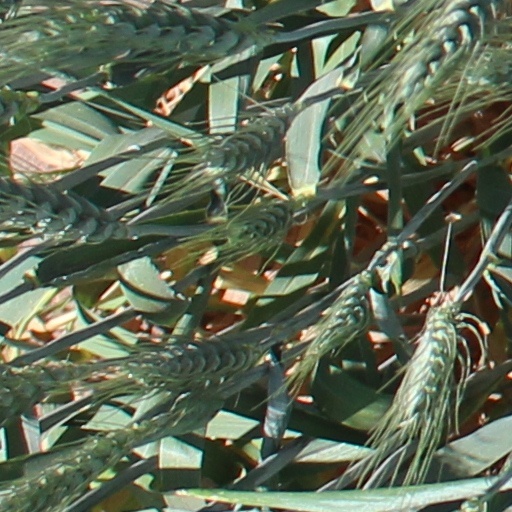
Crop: wheat